Institute for Creation Research

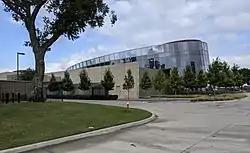
The ICR Discovery Center for Science & Earth History is a young Earth creationist museum run by ICR in Dallas, Texas.

In 2007, the institute relocated from Santee, California, to Dallas, Texas. Morris, who died the previous year, said the move was intended to give the ICR a central national location, Dallas' proximity to a major airport, and a larger population for their ministry. For FYE 2007, the Institute had net assets of $7,613,461. In 2009, the ICR had a revenue of $8,042,283 with net assets of $9,857,656.